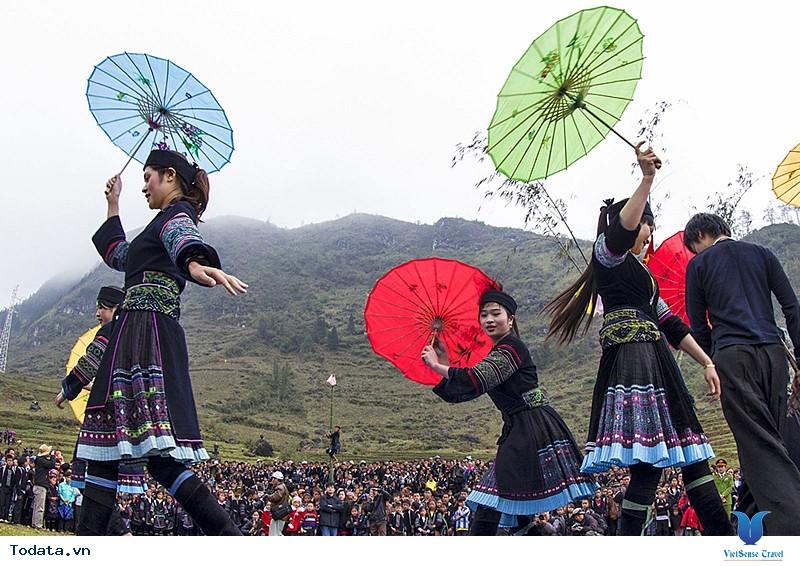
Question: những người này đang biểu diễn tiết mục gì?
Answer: họ đang biểu diễn một tiết mục nhảy múa